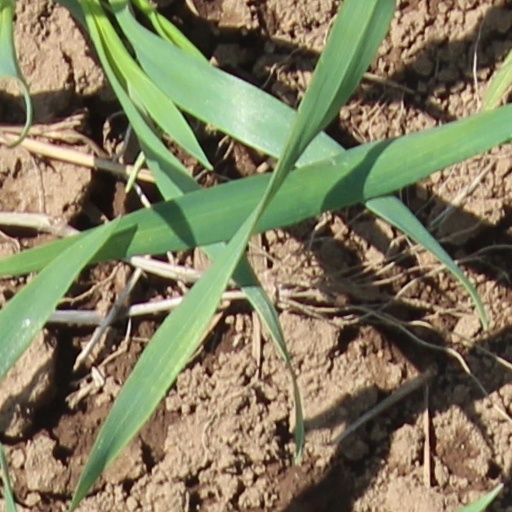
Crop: wheat